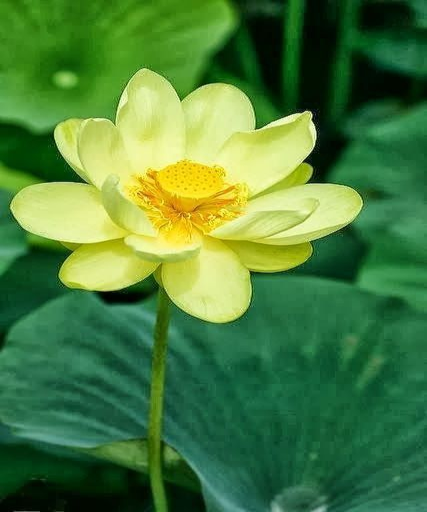
put all the extraordinary things that are not ordinary , simple things to do everything on that simple .